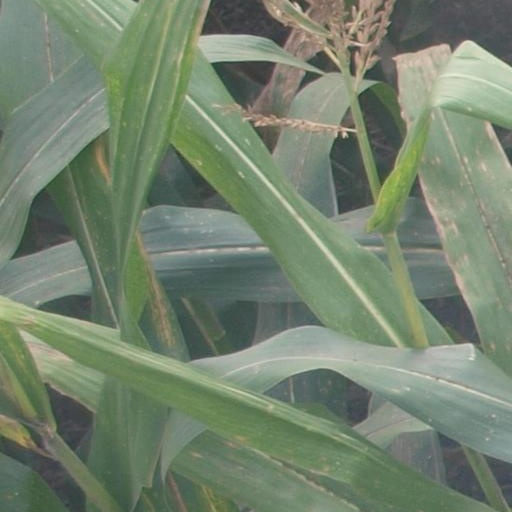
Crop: maize; corn